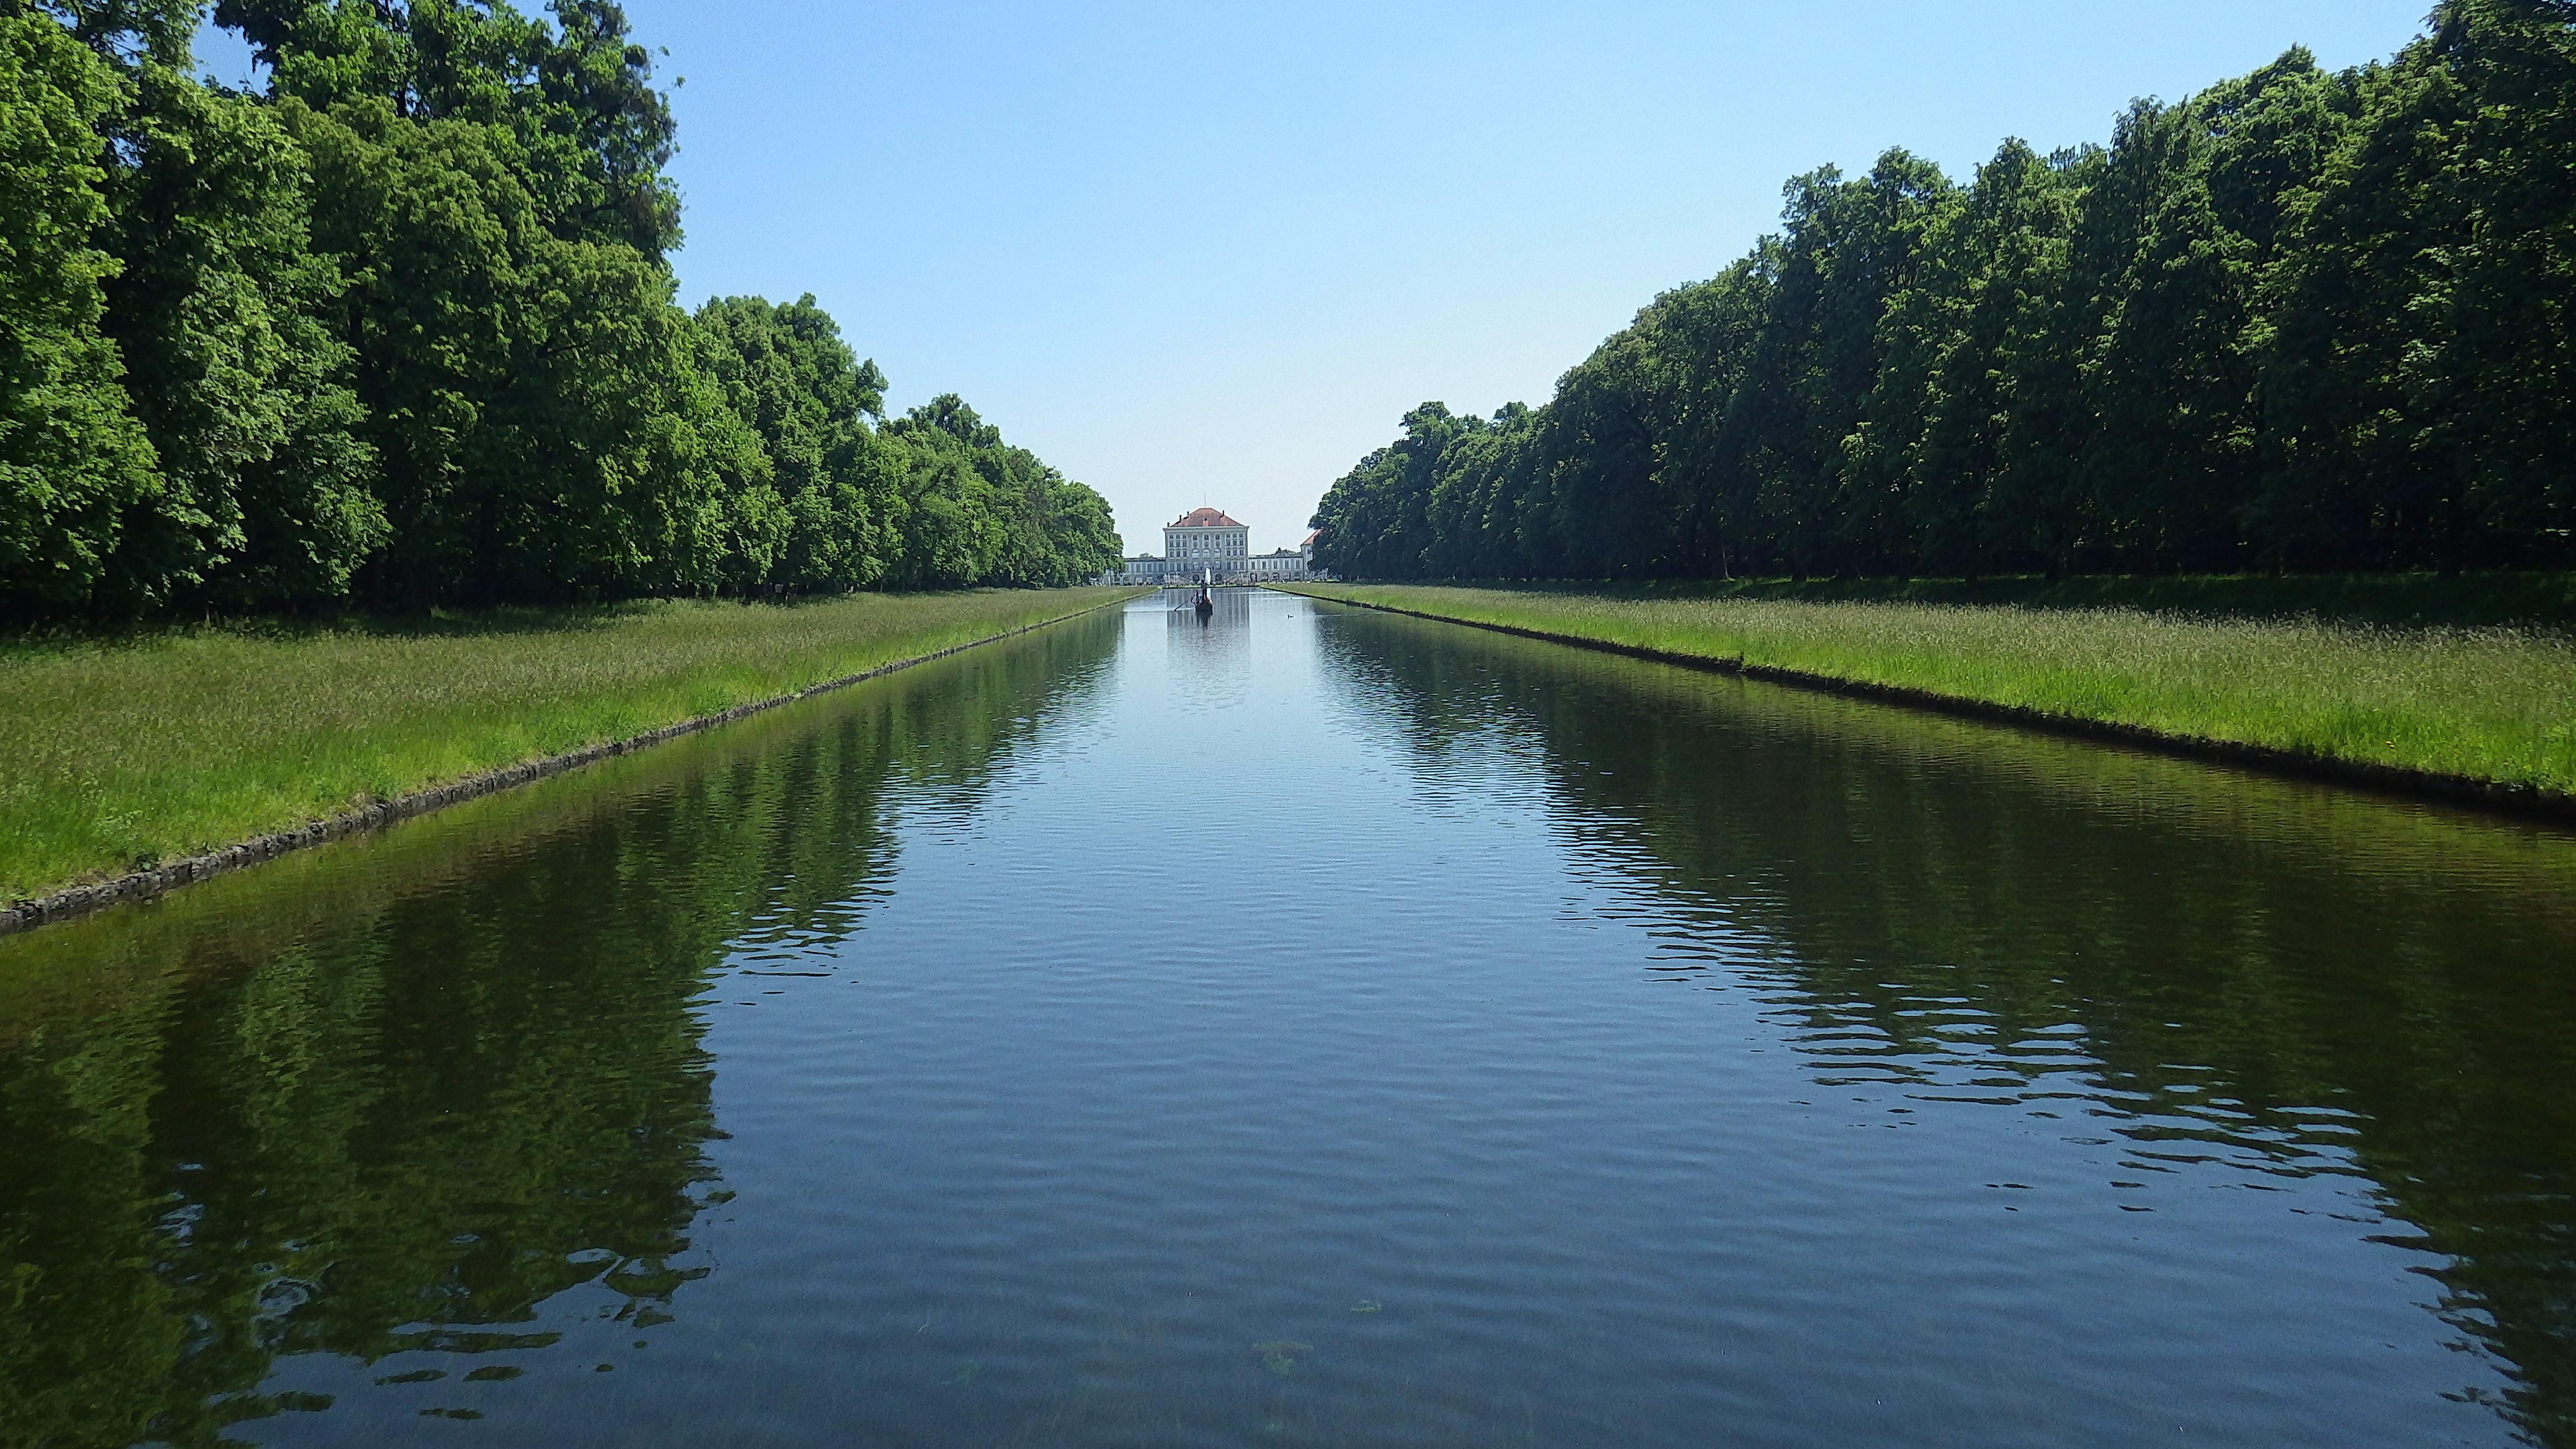
water, lake, river, canal, pond, reflection, reservoir, waterway, body of water, bank, wetland, floodplain, channel, gondola, loch, munich, watercourse, landform, nymphenburg, nympfenburg, nymphenbrugerkanal, fish pond, geographical feature